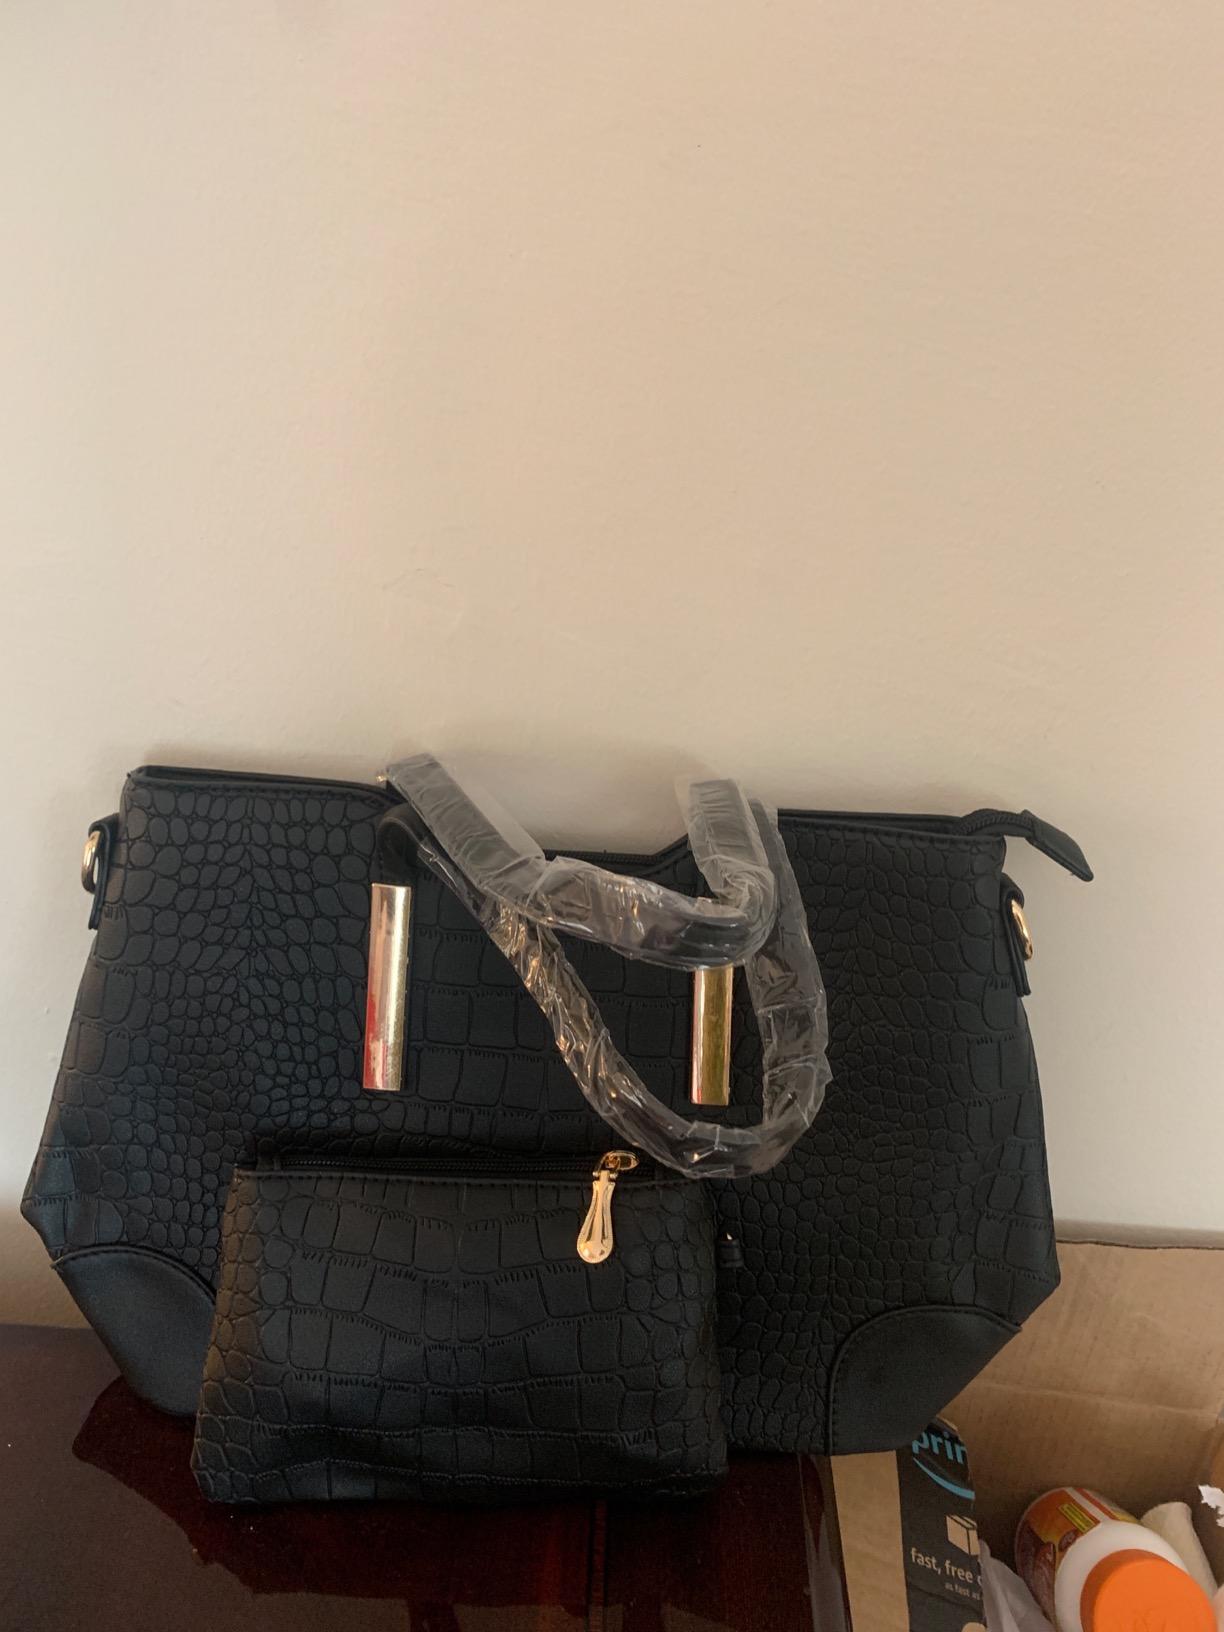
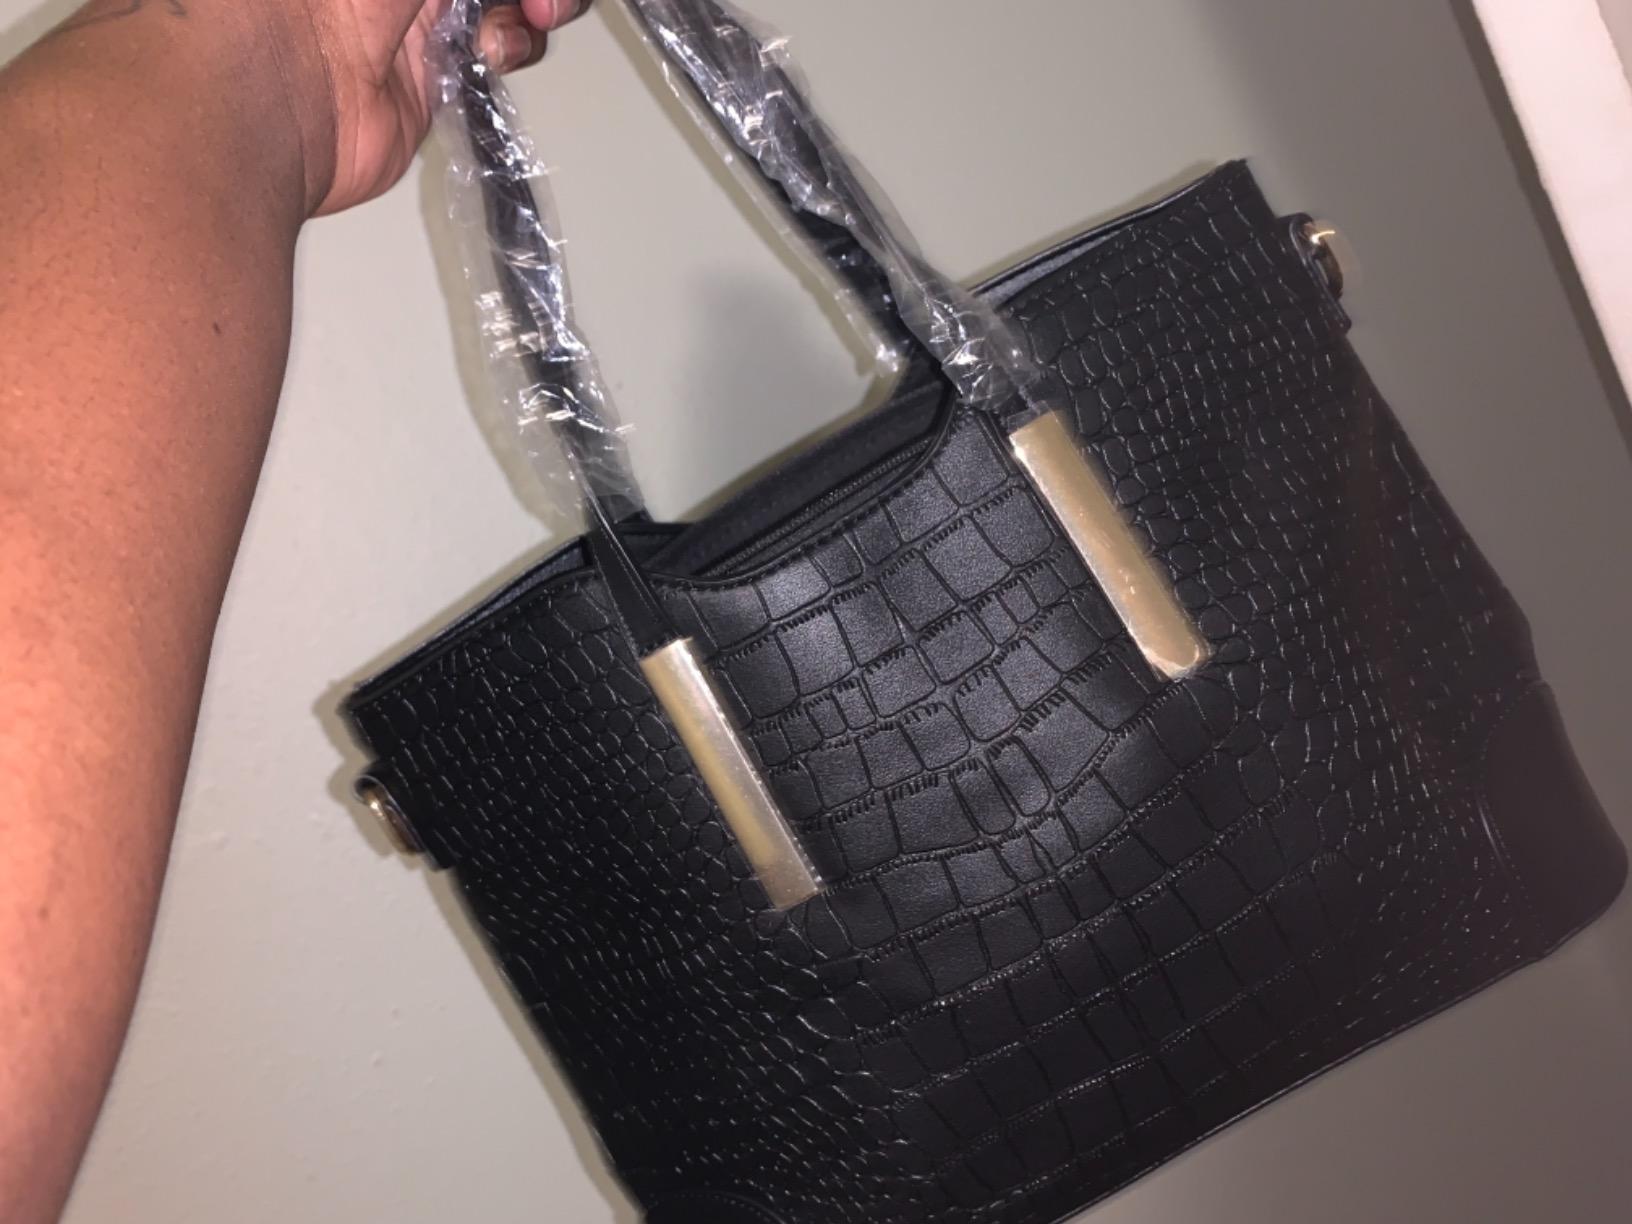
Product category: accessories_handbag
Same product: yes